We Americans

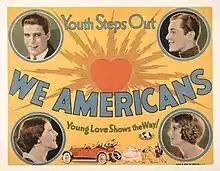
Lobby card

We Americans is a 1928 American silent drama film directed by Edward Sloman and starring George Sidney, Patsy Ruth Miller, and George J. Lewis. A young Andy Devine plays an early small role as Pat O'Dougal.